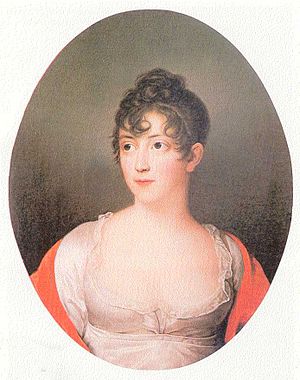
Charlotte Frederikke af Mecklenburg-Schwerin
Charlotte Frederikke. Portræt af Friedrich Erhard Wagener
Charlotte Frederikke af Mecklenburg-Schwerin var en prinsesse af Mecklenburg-Schwerin, der var gift med Prins Christian Frederik af Danmark fra 1806 til 1810.